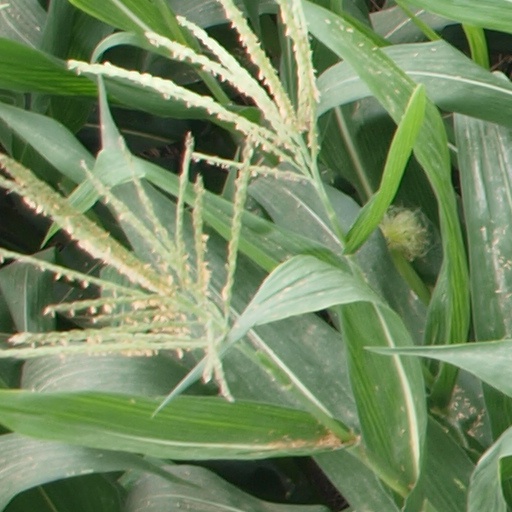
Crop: maize; corn